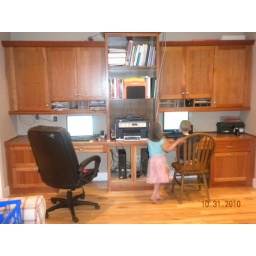
built in computer desks. Room can be used for formal dining room, piano/music room, or sitting room.